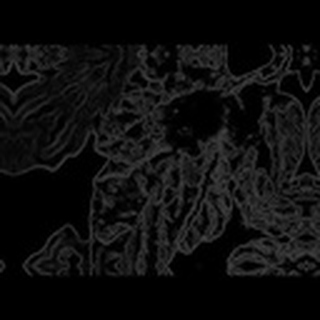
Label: cotton_powdery_mildew